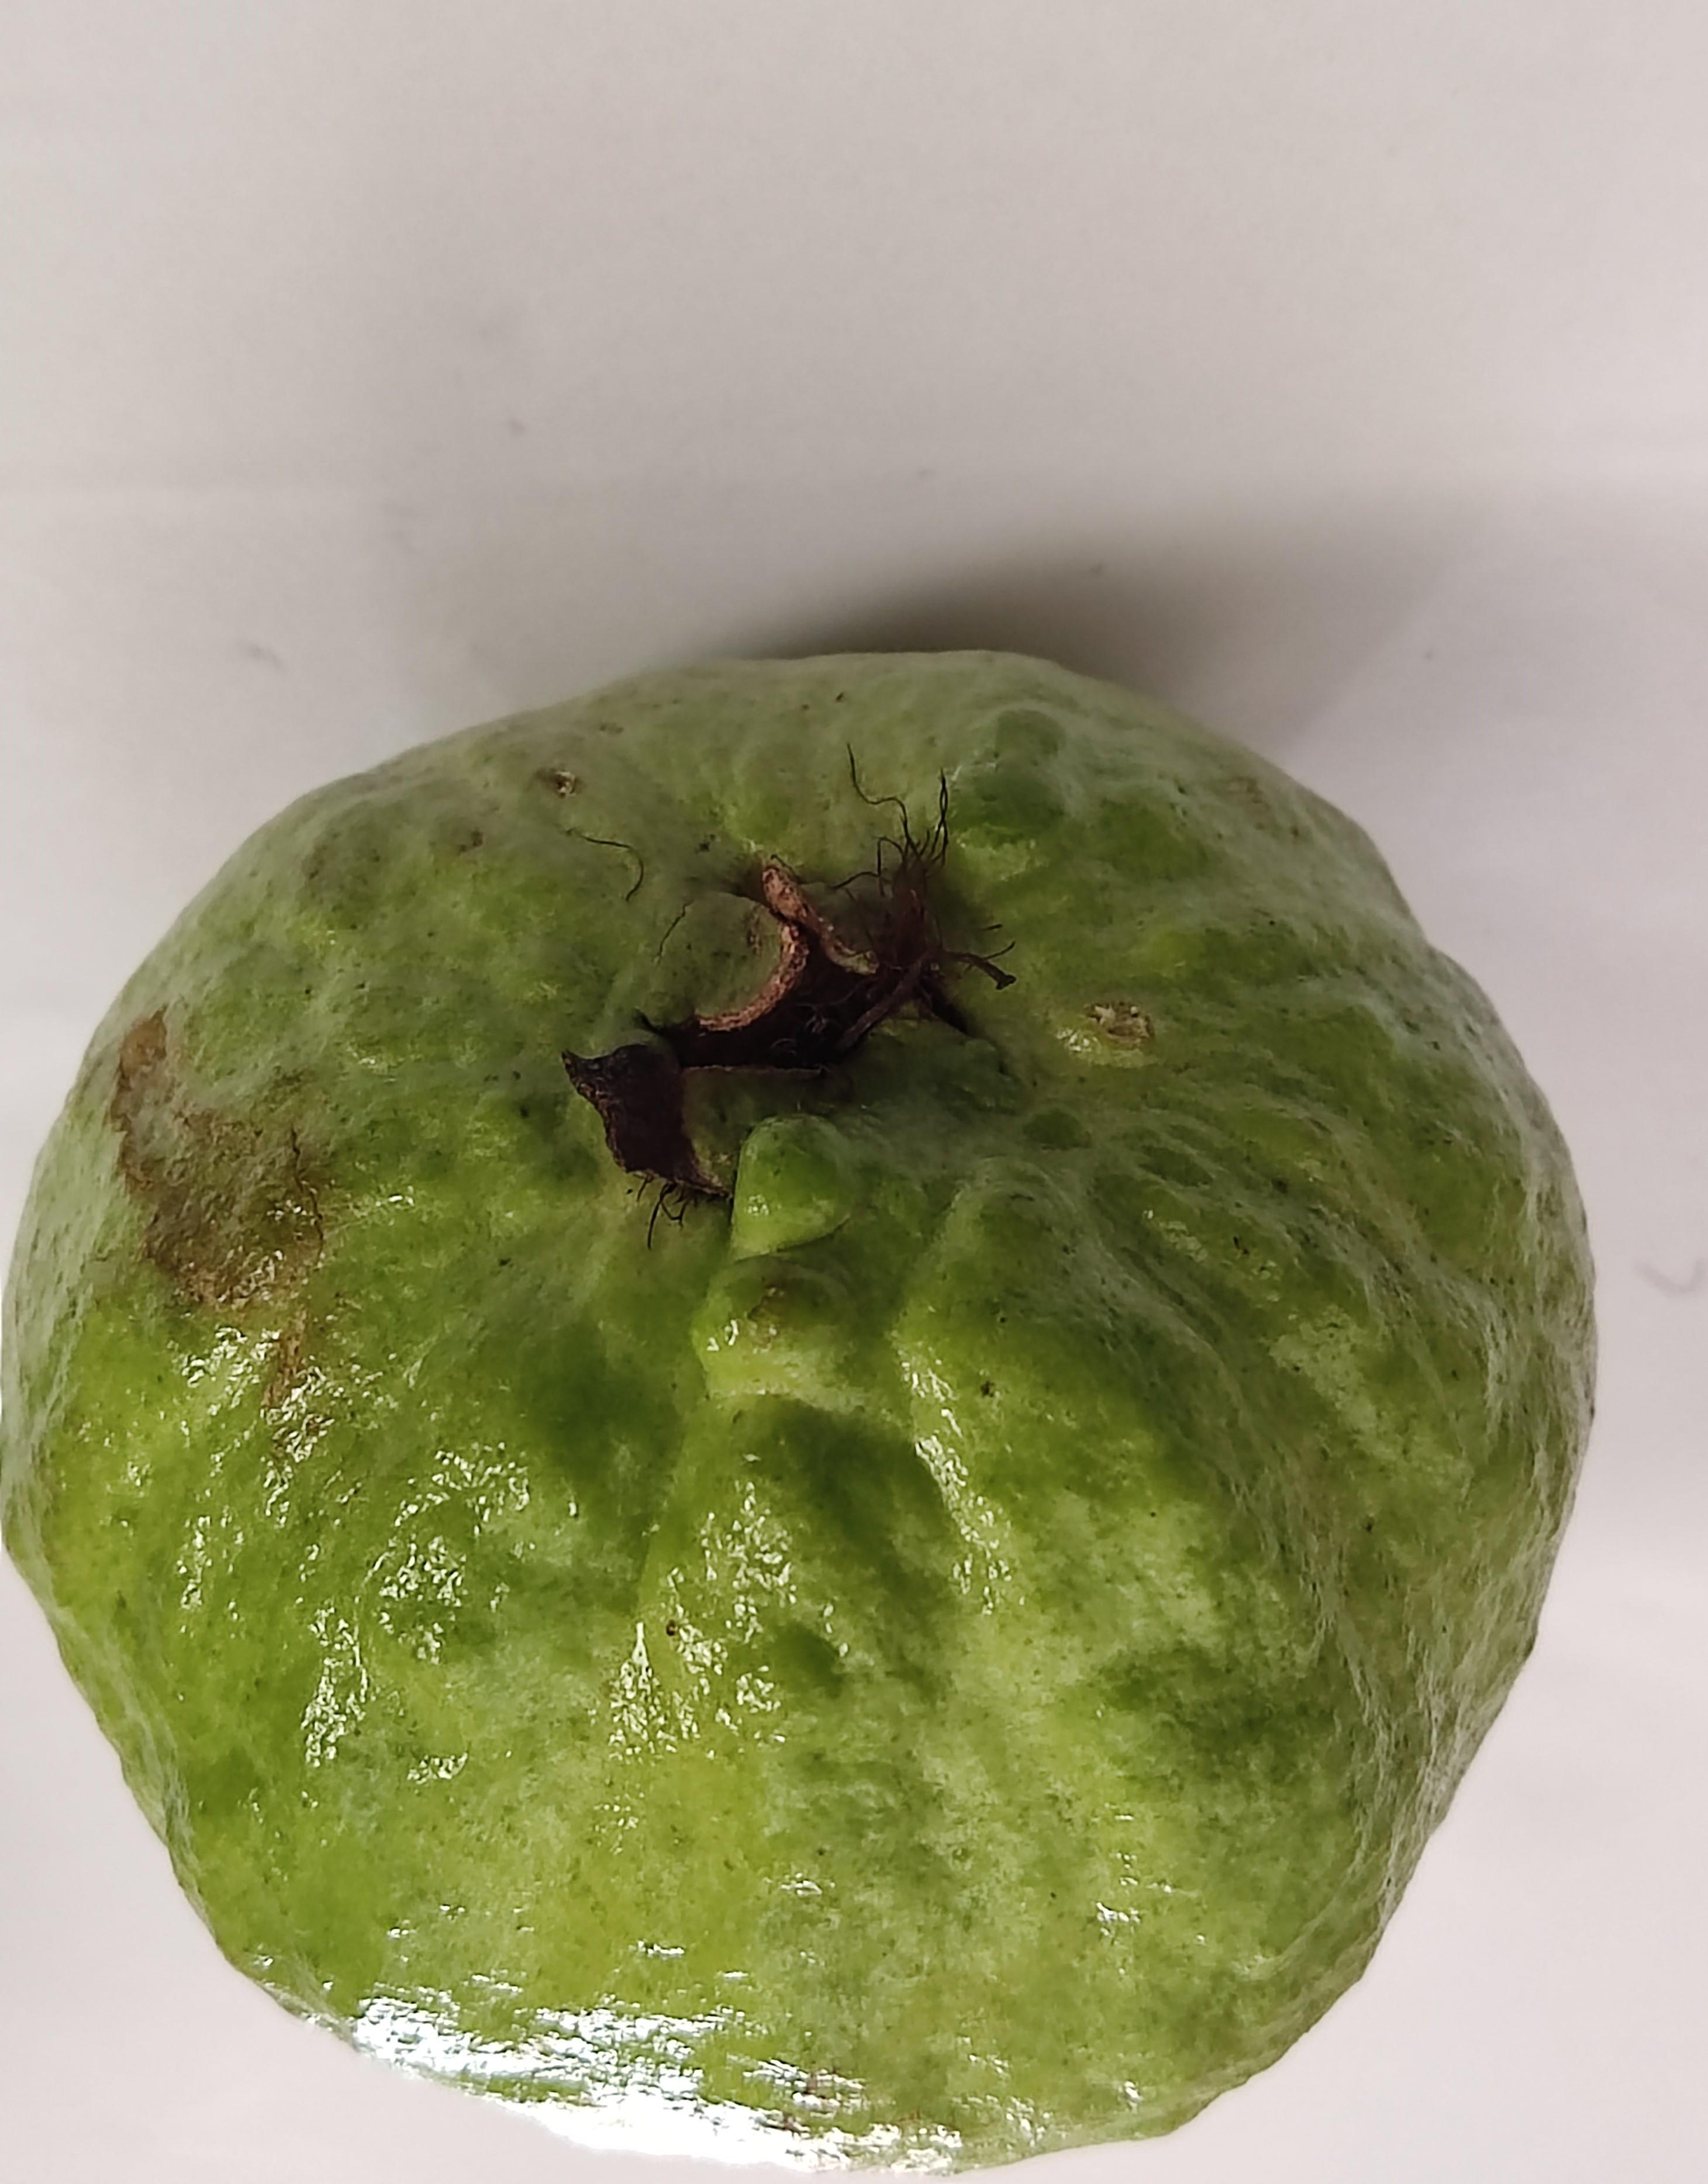
Crop type: Guava